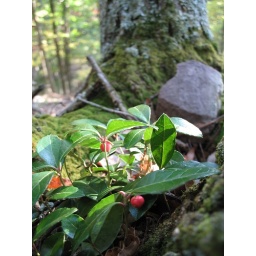
Wintergreen plants nestled among tree trunks along the Staghorn Trail in Lost River State Park, WV.